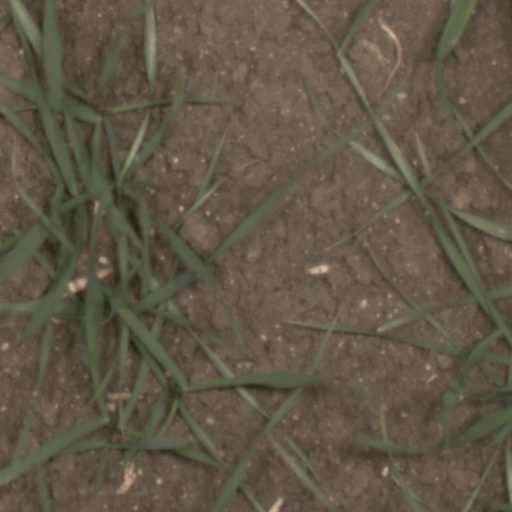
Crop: wheat